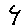
Label: 4